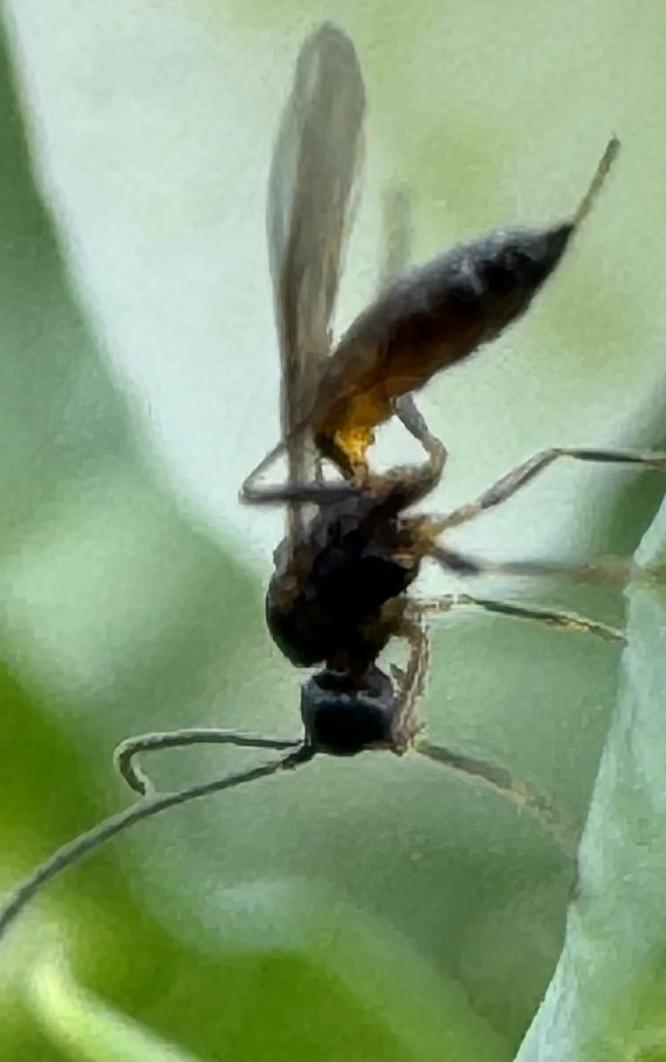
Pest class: predators